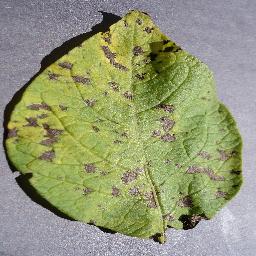
Etiqueta: Tizon_Temprano